Dudley Boyz

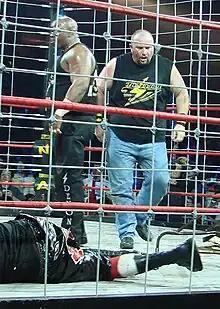
Team 3D in an electrified steel cage at Lockdown in 2007

At the beginning of 2007, Team 3D became the number one contenders to The Latin American Xchange's (LAX) NWA World Tag Team Championship and faced them at TNA's January pay-per-view Final Resolution. During the match, however, Runt was scripted to appear drunk, wearing a Santa Claus outfit, and interfere, causing Team 3D to get disqualified. They continued their rivalry with LAX at TNA's March pay-per-view Destination X in a match which neither team could be disqualified called a Ghetto Brawl by TNA, in which they lost after interference from Alex Shelley. At Lockdown in 2007, Team 3D defeated LAX in an Electrified Six Sides of Steel match to win the NWA World Tag Team Championship. In this match, the cage was electrified by electrical powerlines, to give the illusion when a wrestler touched the cage, they would be instantly electrocuted, in storyline.